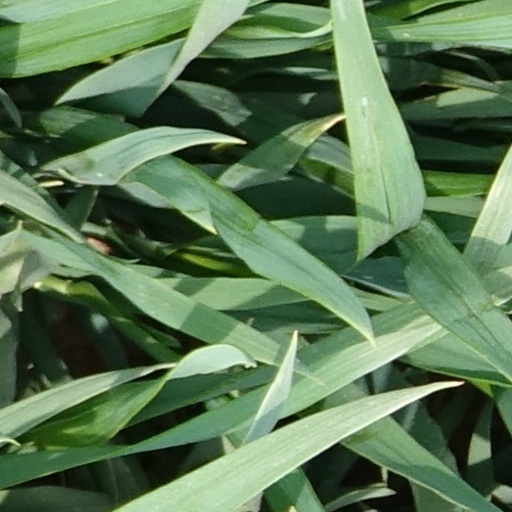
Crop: wheat